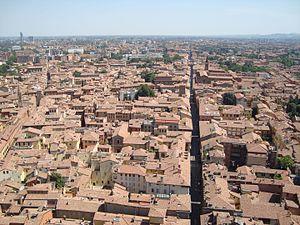
La basilique Santo Stefano Saint-Étienne de Bologne, élevée à son origine hors les murs de la ville romaine de Bononia, à la croisée de la via Æmilia et de la via Flaminia minore - aujourd’hui en plein centre-ville, sur la place éponyme - consiste en un ensemble d’églises adossées l’une à l’autre, de chapelles, de cloître, de cour, dont la construction s’est déroulée entre les IVᵉ et XIIIᵉ siècles.